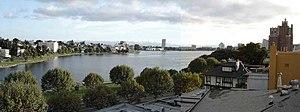
Liste complète des 135 National Historic Landmarks de Californie.